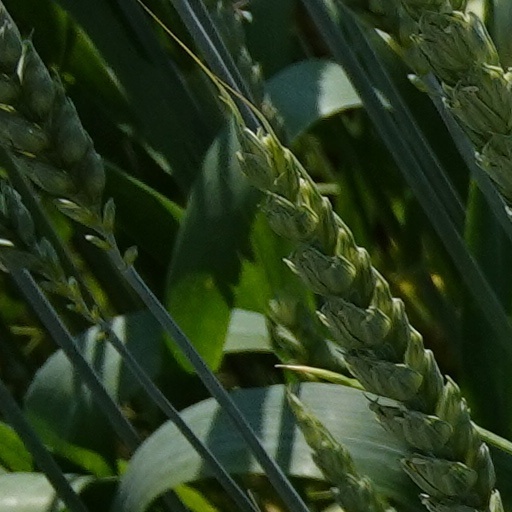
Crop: wheat